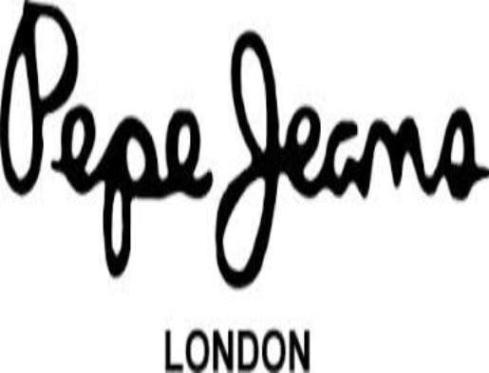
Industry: Clothes